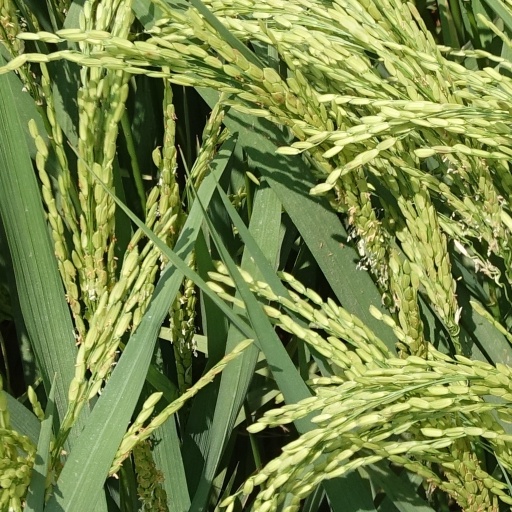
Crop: rice